Answer in natural language. Which object is closer to the camera taking this photo, Window (highlighted by a blue box) or artistic colourful white paper drawing scenario (highlighted by a green box)? Choose between the following options: artistic colourful white paper drawing scenario (highlighted by a green box) or Window (highlighted by a blue box)
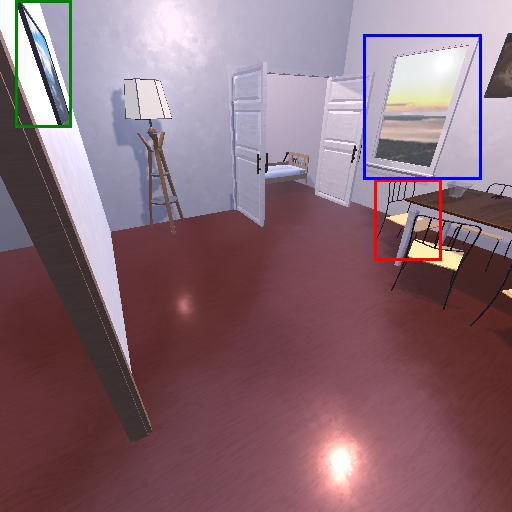
<answer>artistic colourful white paper drawing scenario (highlighted by a green box)</answer>